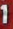
Number: 1